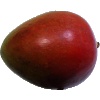
Label: red_mango